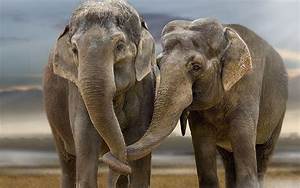
Label: elefante